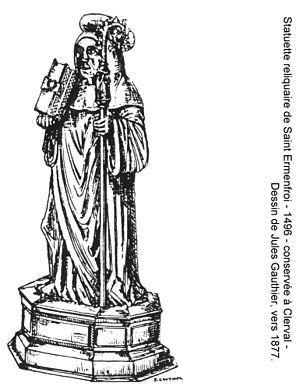
Dessin réalisé en 1877, par Jules Gauthier (1848-1905), archiviste aux archives départementales du Doubs. Il représente la statuette reliquaire de Saint-Ermenfroi, sculptée en 1496, jadis exposée dans la chapelle de Santoche, et aujourd'hui conservée dans l'église de Clerval (Doubs, France).
Santoche est une ancienne commune française située dans le département du Doubs en région Bourgogne-Franche-Comté.
Ermenfroy ou Ermenfroi, est un saint d'origine germanique, ayant vécu au VIIᵉ siècle, dans le Doubs, où il est particulièrement vénéré.